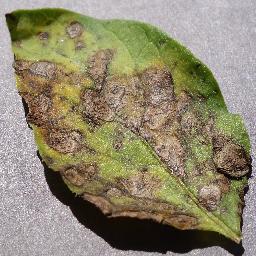
Etiqueta: Tizon_Temprano